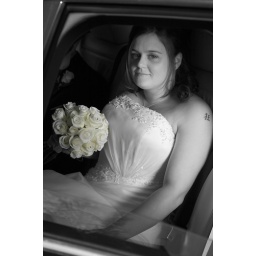
Bride in the wedding car with her bouquet